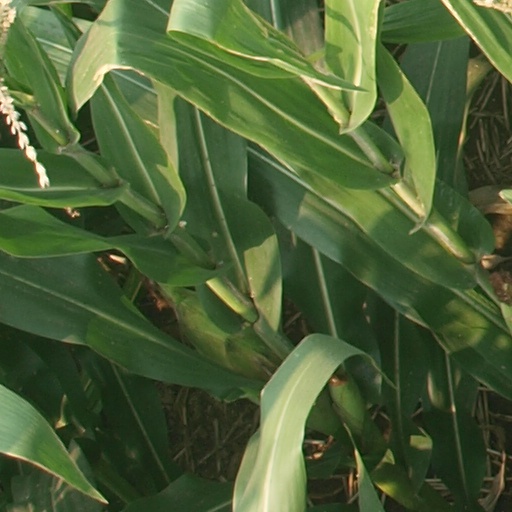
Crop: maize; corn